Phrygian helmet

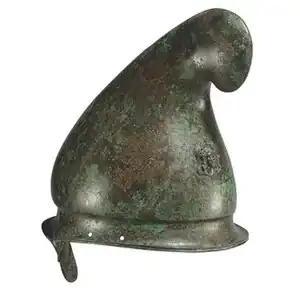
Phrygian helmet from the Musée d'Art Classique de Mougins; the front of the skull is ornamented with an appliqué head of the goddess Athena, the helmet is missing its original cheekpieces.

The Phrygian helmet, also known as the Thracian helmet, was a type of helmet that originated in ancient Greece, towards the close of the classical period and was used throughout the Hellenistic world until well into the period of the Roman Republic. Widely used by Greek, Macedonian, Diadochi, Italic peoples, Etruscans, Thracian, Phrygian and Dacian warriors throughout the Hellenistic and Roman republican period and by some ethnicities into Roman imperial times .